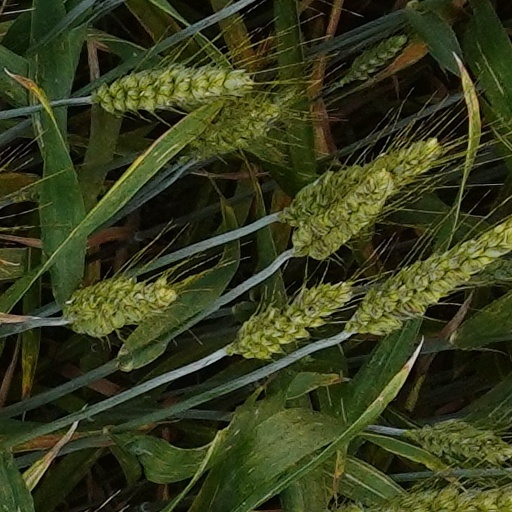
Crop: wheat